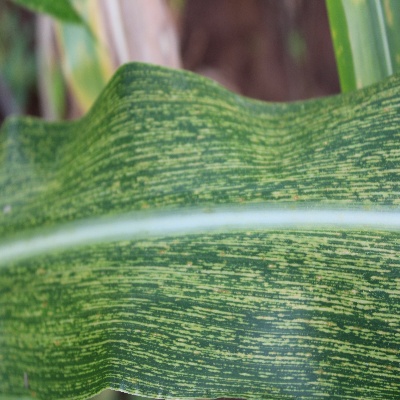
Crop: Maize
Condition: streak virus